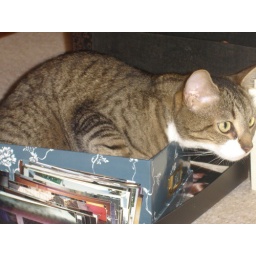
A cat in a box is always cute..